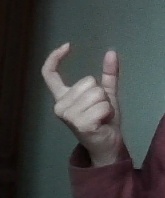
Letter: nun